Sky position (RA, Dec in degrees): 214.439, 7.424
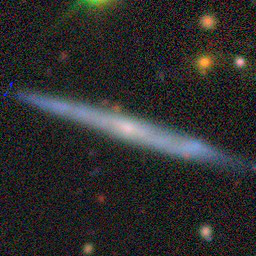
Galaxy morphology: Edge-on Galaxies without Bulge